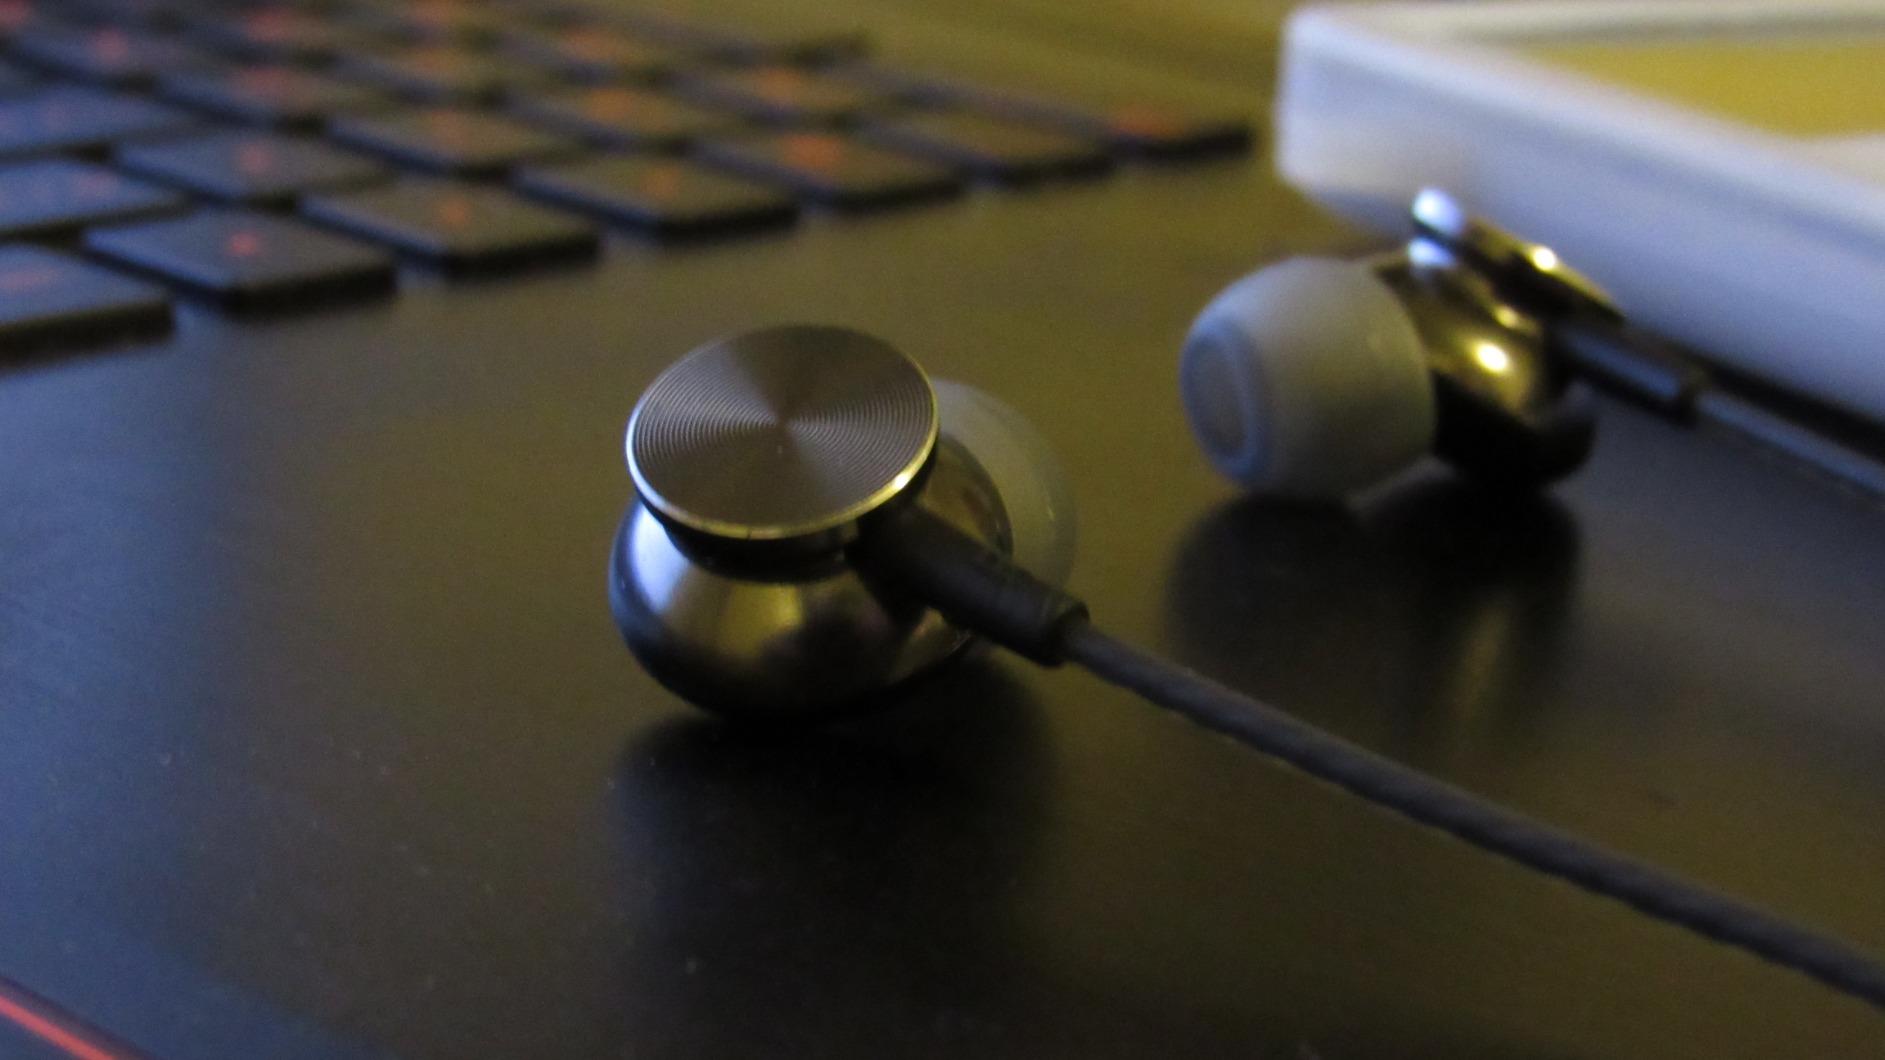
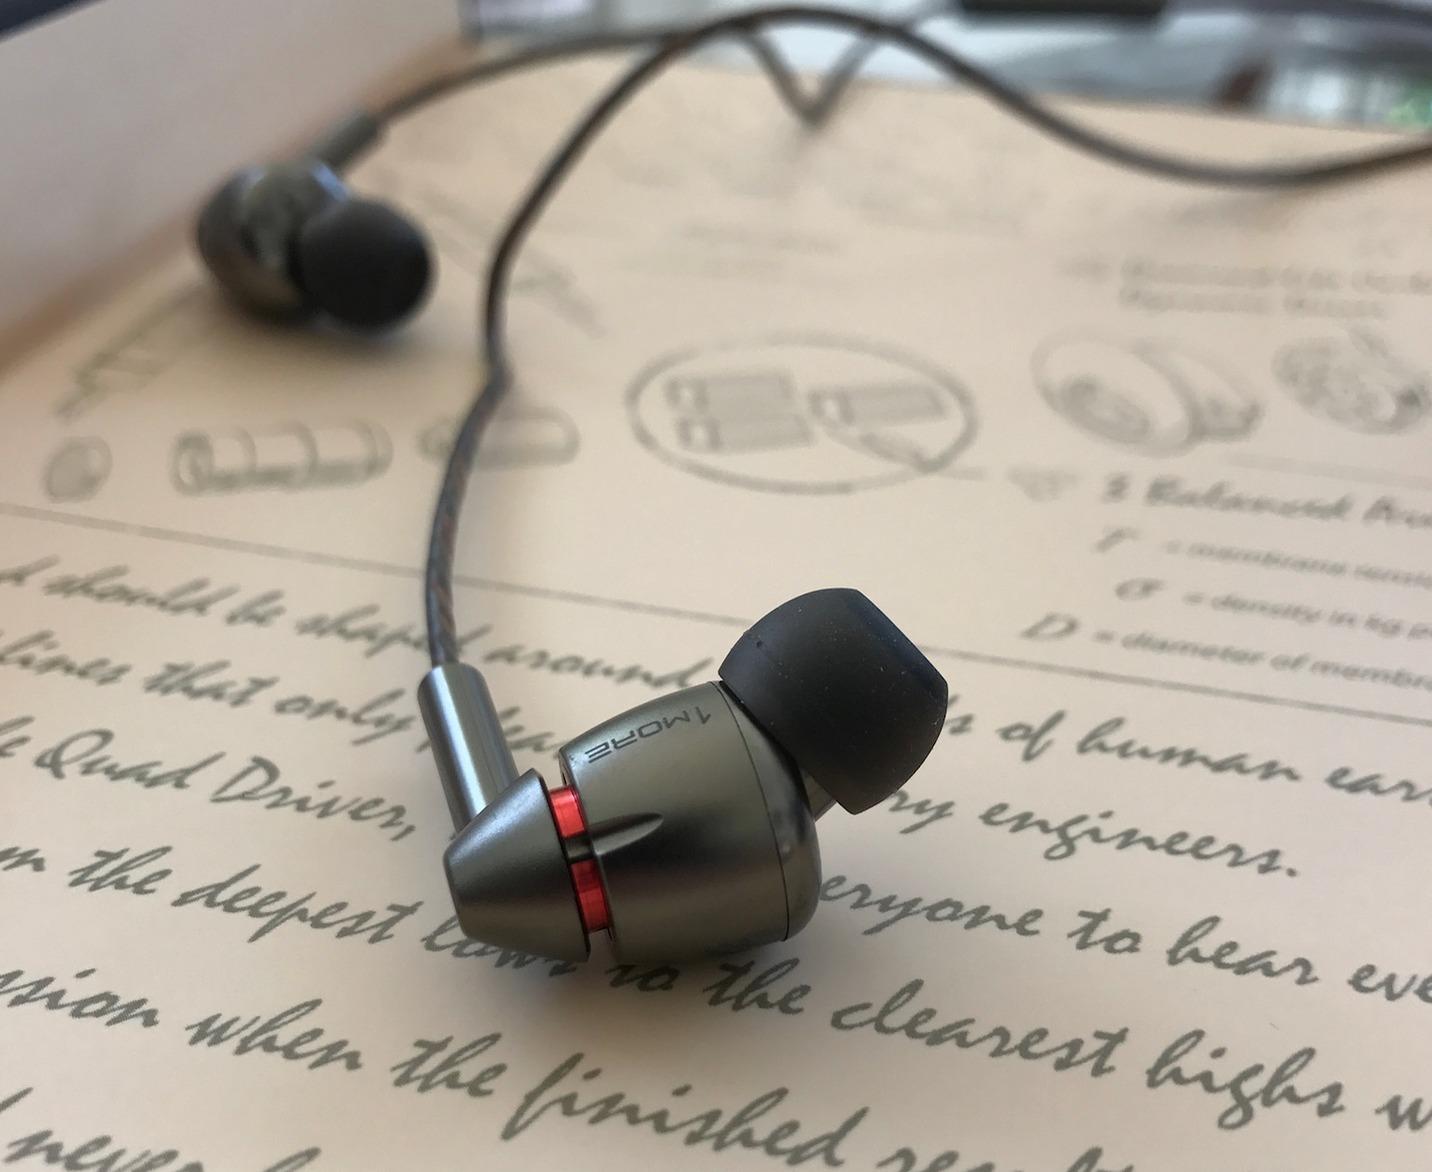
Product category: headphones
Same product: no